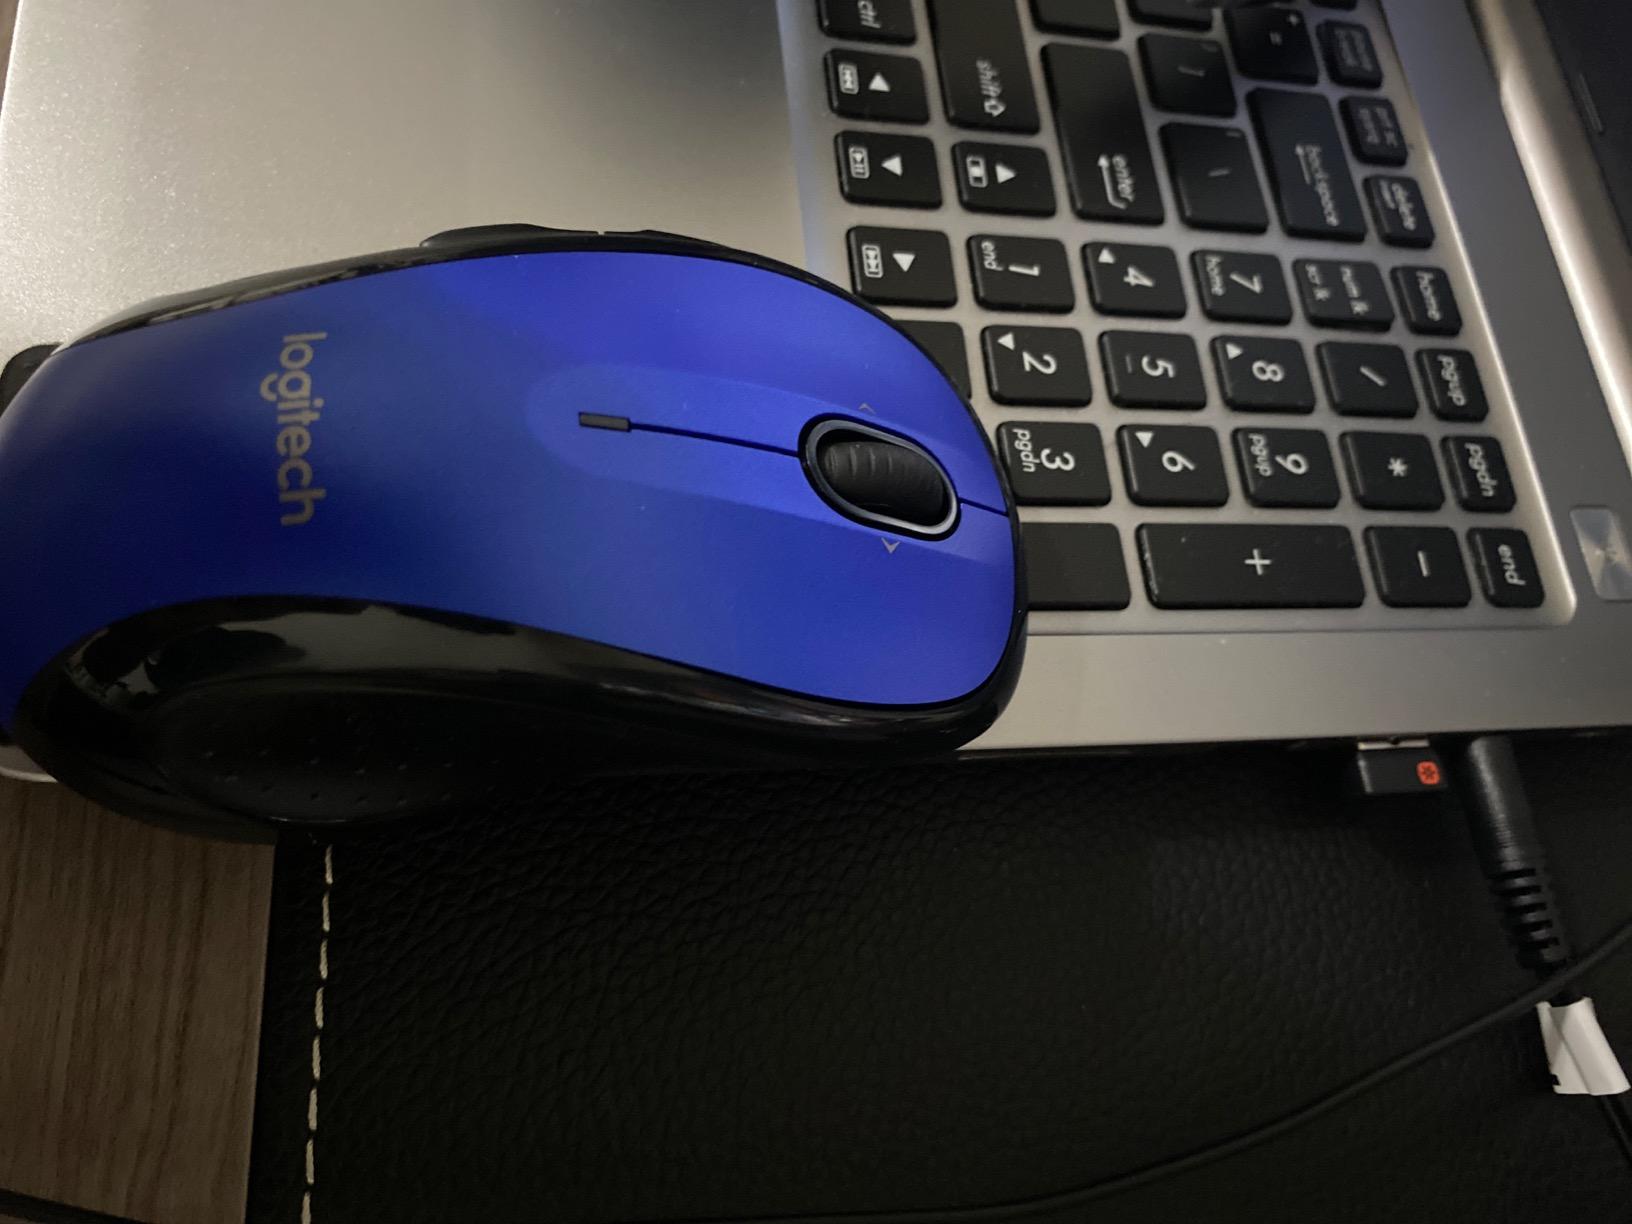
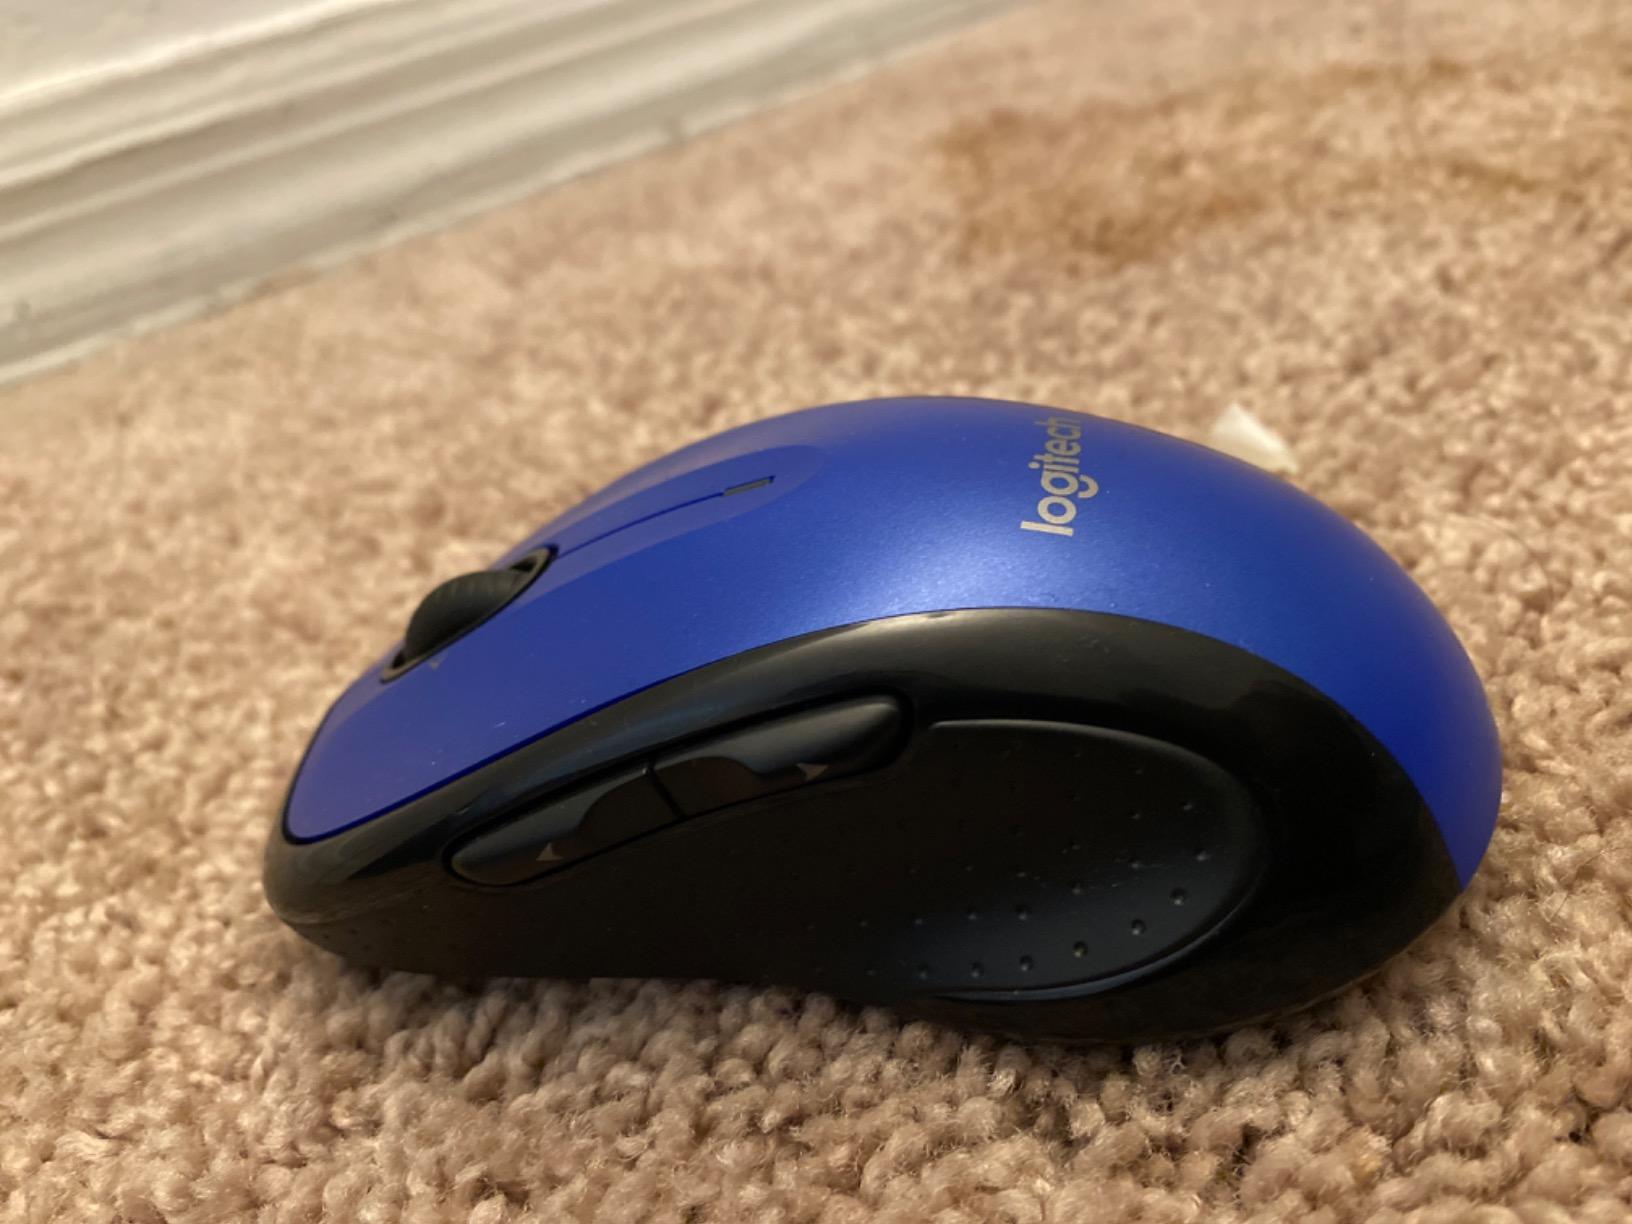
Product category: mouse
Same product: yes